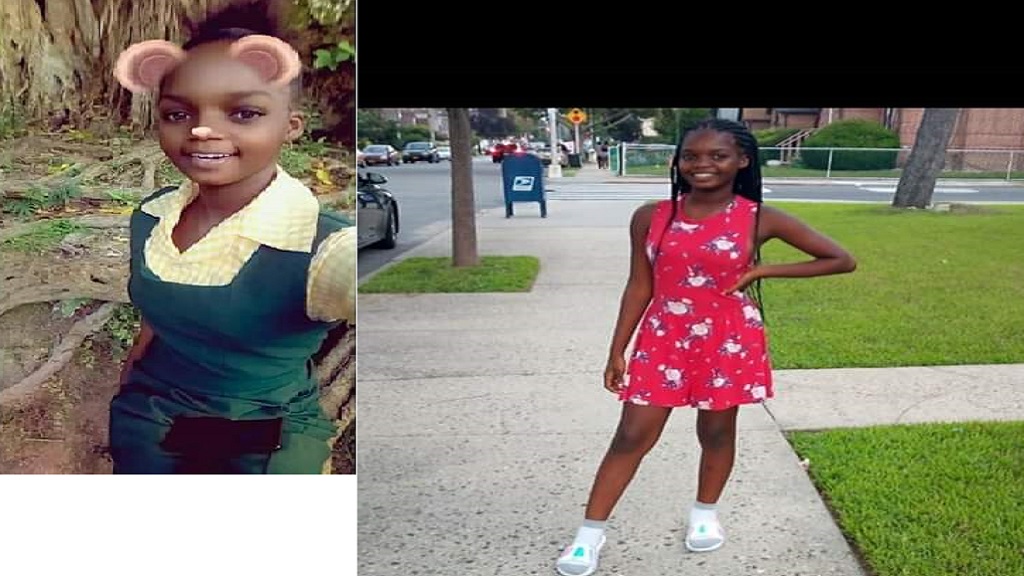
Gender: women